Fort Ransom, North Dakota

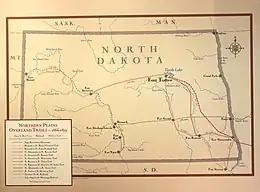
Northern Plains Overland Trails 1866-1877 map on display at the Fort Totten Historic Site

The Fort Ransom Military Post was established in 1867. It was built to protect settlers and railroad workers who were working on the Northern Pacific Railroad between Fargo and Bismarck. It was named for distinguished Civil War veteran Major General Thomas E.G. Ransom. The fort was built on top of Grizzly Bear Hill, a site chosen by Brigadier General Alfred H. Terry.